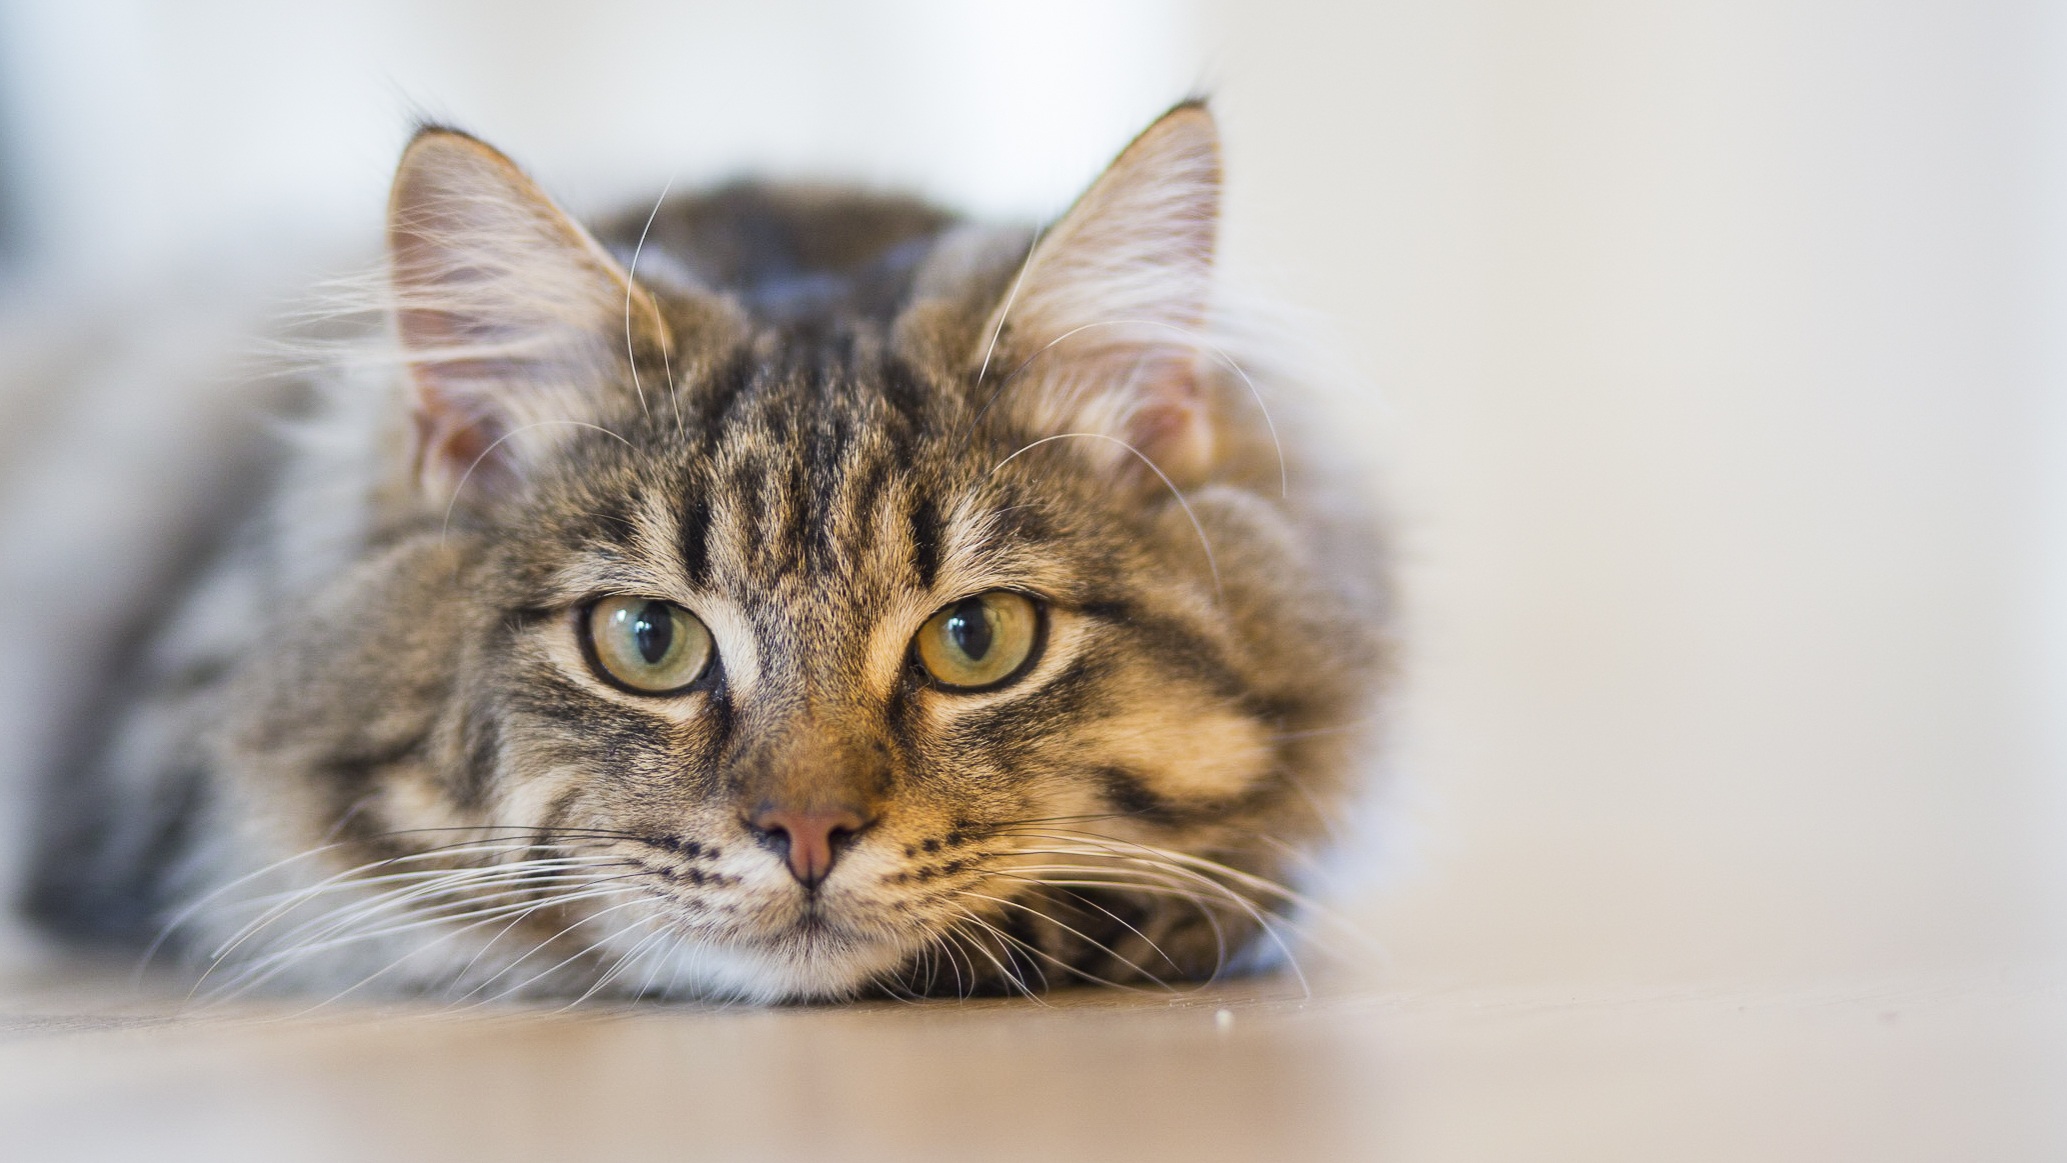
cute, kitten, cat, mammal, fauna, close up, face, whiskers, vertebrate, funny, tabby cat, bengal, norwegian forest cat, european shorthair, small to medium sized cats, cat like mammal, carnivoran, domestic short haired cat, pixie bob, american shorthair